Mary Murphy (actress)

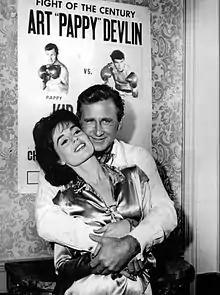
Murphy on "The Lloyd Bridges Show" (1963)

Murphy was born in Washington, DC, and was the second of three children. She spent part of her early childhood in Rocky River, Ohio, a westside Cleveland suburb. Her father, James Victor Murphy, died in 1940. Shortly afterwards, her mother and she moved to Southern California. She attended University High School in West Los Angeles.